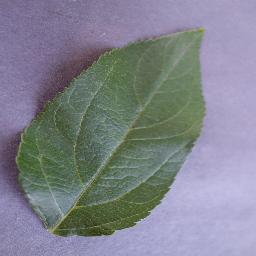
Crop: apple
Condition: healthy